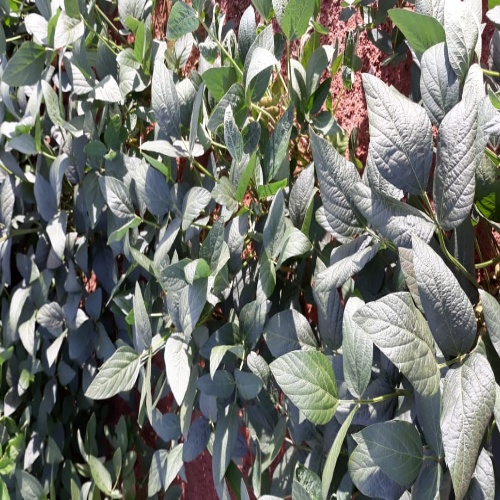
Label: Healthy